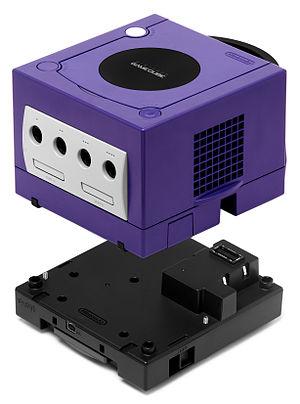
Le Game Boy Player est un accessoire pour la GameCube permettant d'insérer des cartouches Game Boy, Game Boy Color et Game Boy Advance pour y jouer directement sur une télévision à l'aide des manettes de la console de salon. Il reprend le principe du Super Game Boy de la Super Nintendo.